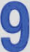
Number: 9